22nd Alabama Infantry Regiment

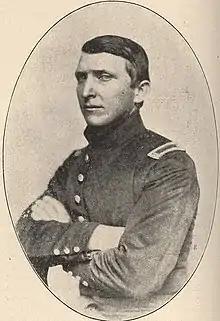
Col. John C. Marrast

From 31 December to 2 January 1863 the regiment fought fiercely in the Battle of Murfreesboro (also called Stone's River). The 22nd Alabama and the 1st Brigade fought under the 2nd Division (commanded by Major General Jones M. Withers) under Polk's Corps (commanded by Lieutenant General Leonidas Polk) under the Army of Tennessee (commanded by General Braxton Bragg). The 22nd Alabama suffered 94 casualties. After ferocious, bloody fighting in the Battle of Murfreesboro, ten gallant men from the 22nd Alabama were inscribed into the Confederate Roll of Honor: